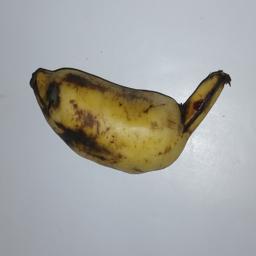
Banana variety: Champa Kola